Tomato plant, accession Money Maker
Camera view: horizontal (90 deg, fisheye); turntable rotation: 240 degrees
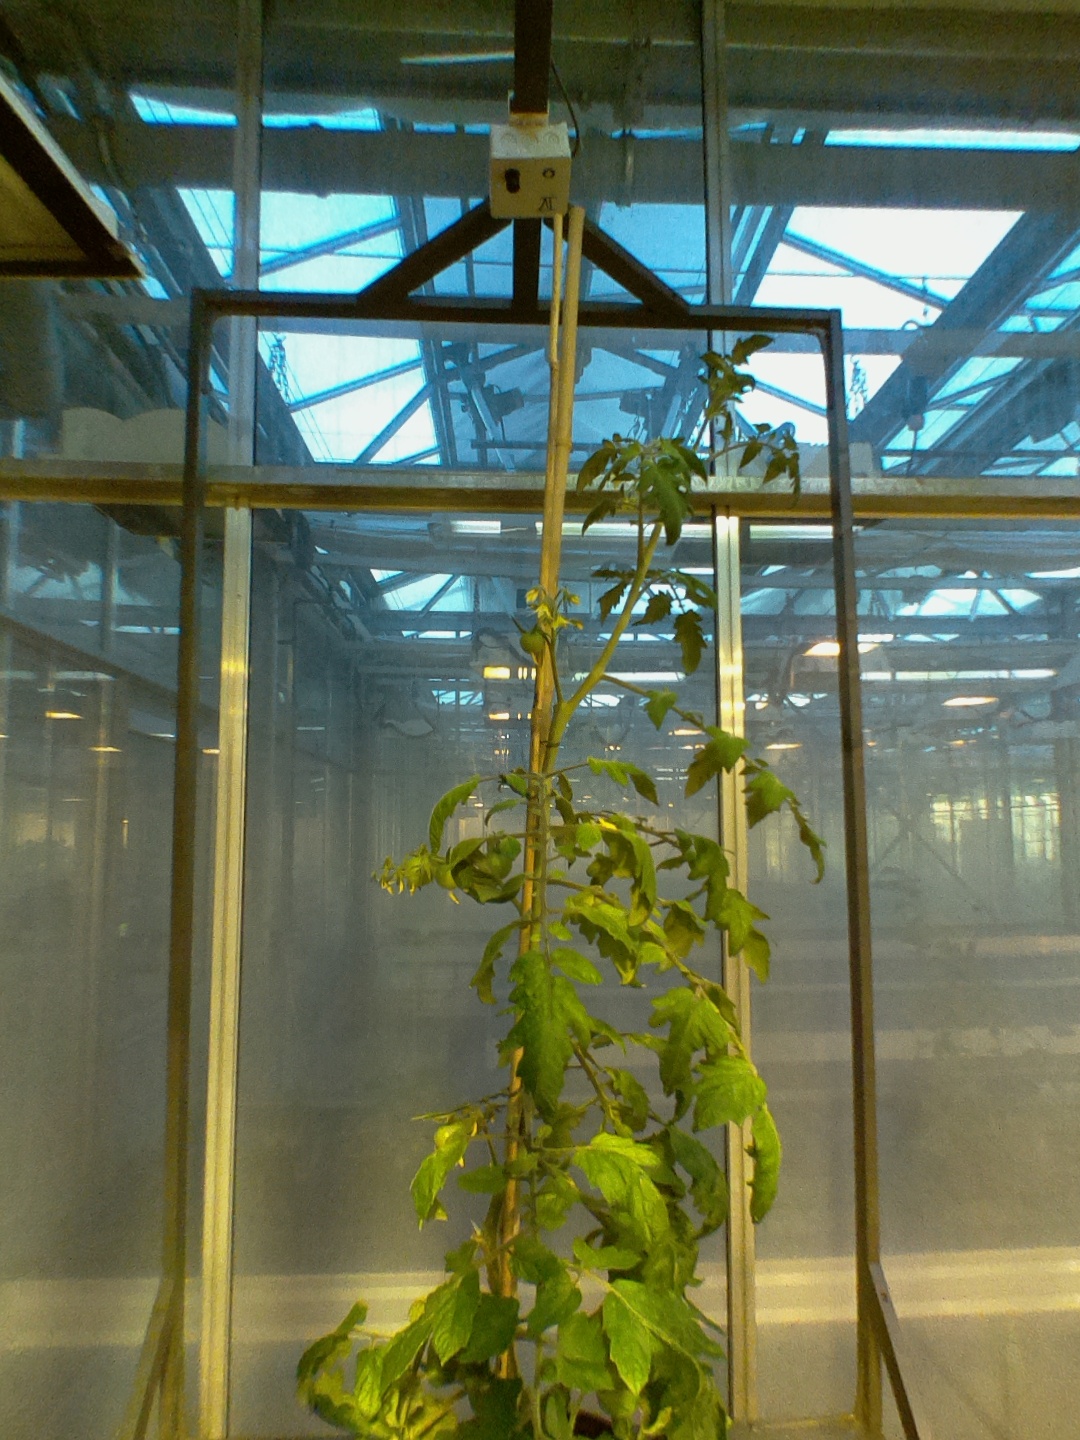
BBCH growth stage 73: 30%-40% of final fruit size